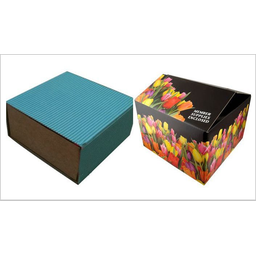
Label: cardboard